United States Post Office and Mine Rescue Station

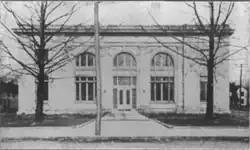
U.S. Post Office and Mine Rescue Station in 1916

The U.S. Post Office and Mine Rescue Station in Jellico, Tennessee, is a historic building built in 1915 to house two U.S. federal government functions. It was listed on the National Register of Historic Places in 1984.